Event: Nepal Earthquake
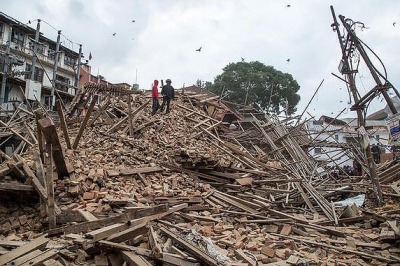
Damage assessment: damage